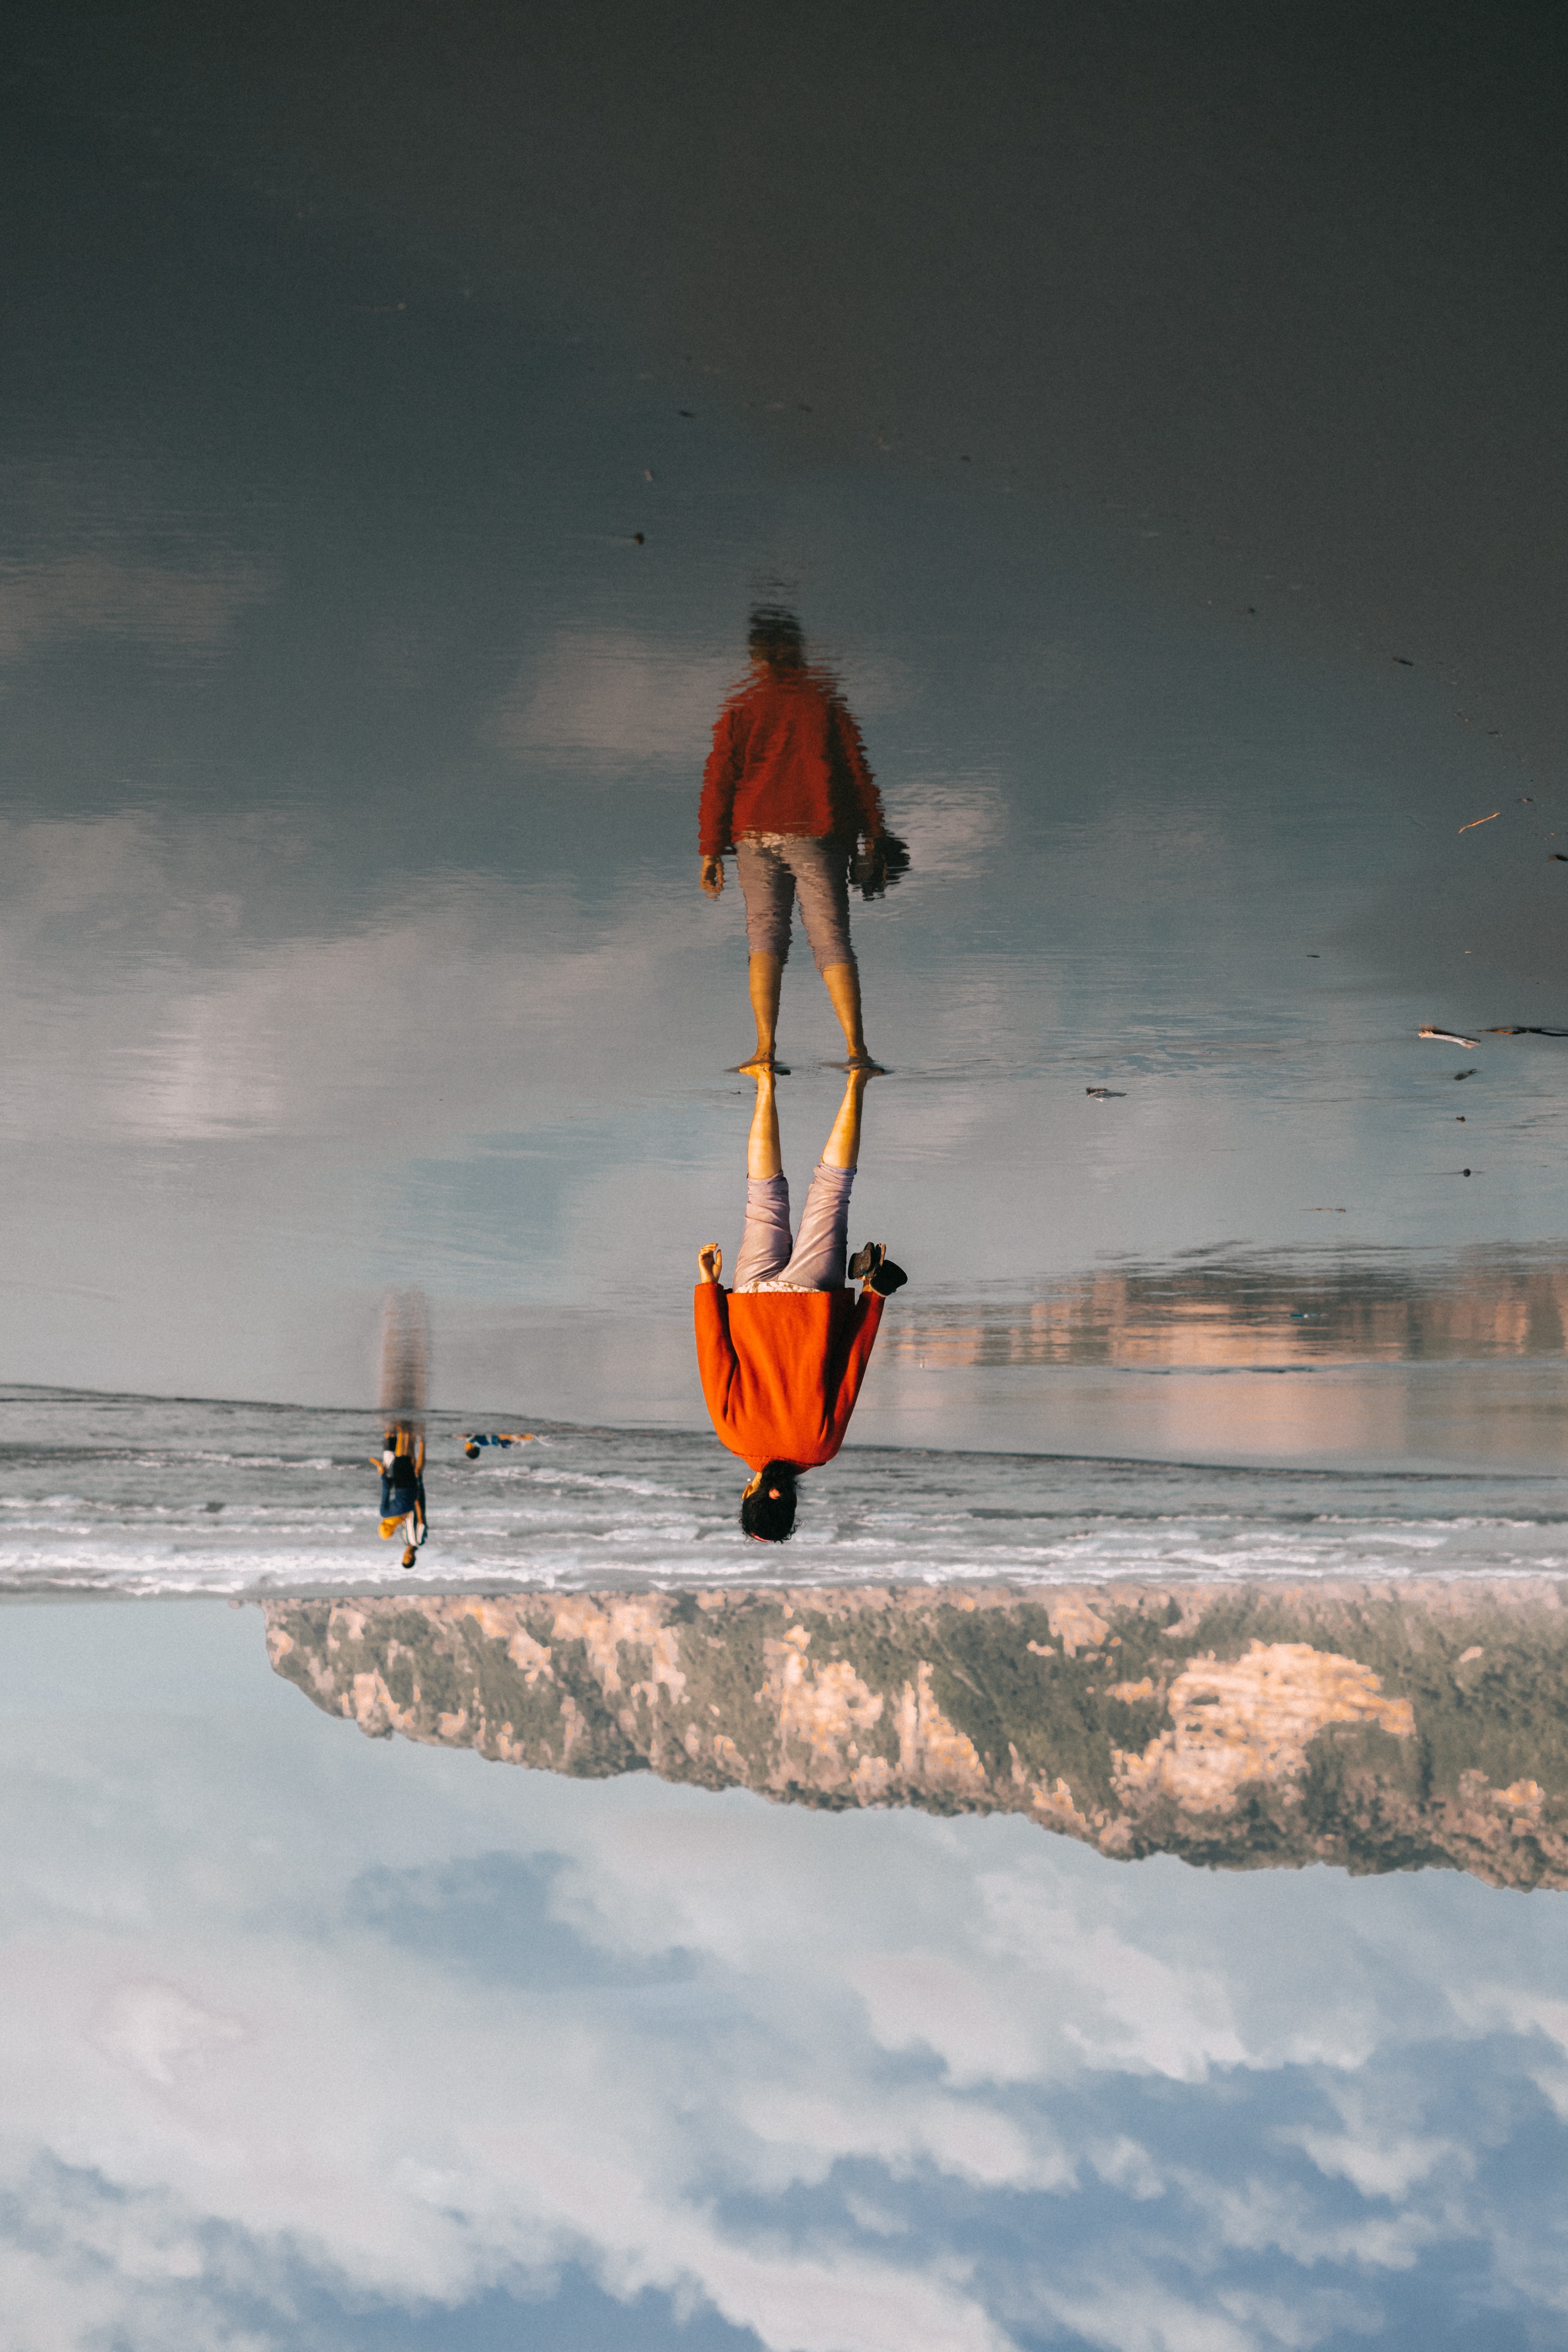
Surfing Equipment, surfboard, water, surfing, boardsport, winter, arctic, surface water sports, recreation, ocean, geological phenomenon, wave, skimboarding, wind wave, snow